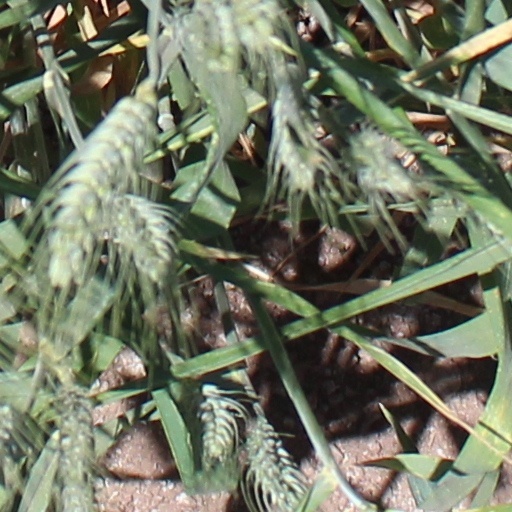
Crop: wheat